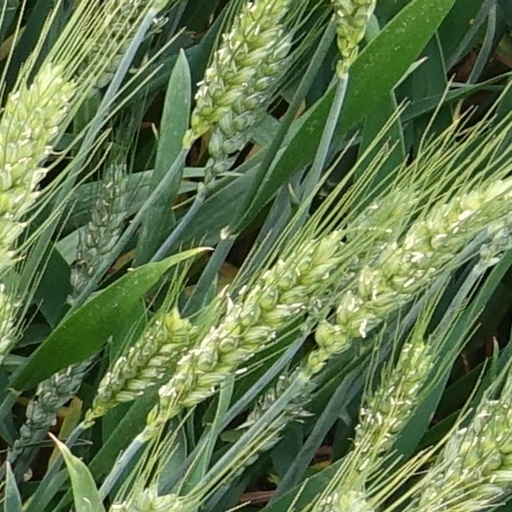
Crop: wheat